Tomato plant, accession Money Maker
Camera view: vertical (180 deg); turntable rotation: 60 degrees
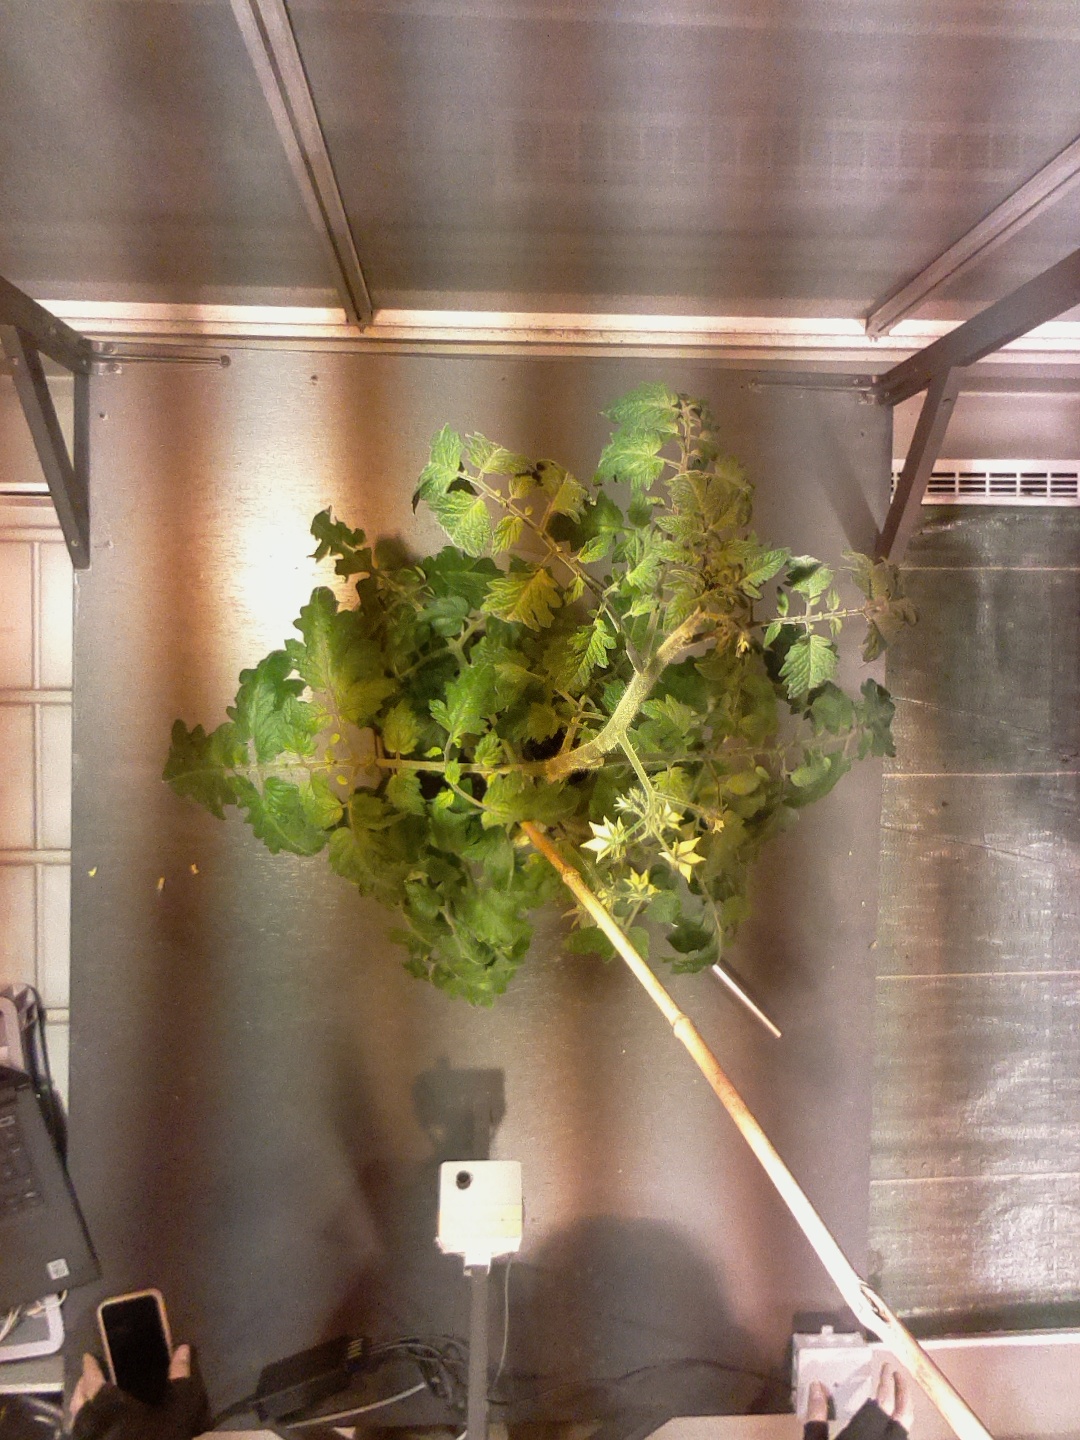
BBCH growth stage 69: End of flowering, 90%-100% of flowers open, more petals falling